Rancho Sausal Redondo

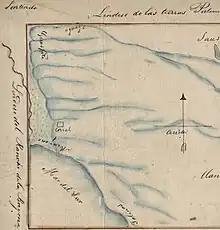
UC Berkeley's Bancroft Library holds a copy of a Rancho Sausal Redondo "diseño" that shows the predecessor grant Rancho Gauspita was to the north, above the Bayona on the way to Sentinela, and predecessor grant Rancho Salinas was to the south (roughly at Hermosa Beach) close to the Old Salt Lake

Antonio Ygnacio Ávila (1781–1858), a member of the Ávila family of California, married Rosa Maria Ruiz (1789–1866) in 1804.